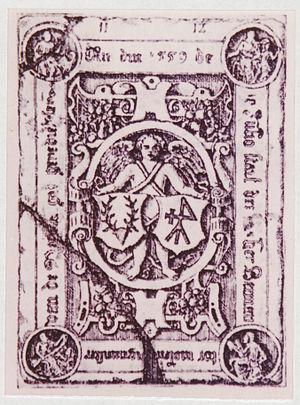
Pierre Tombale de Herman thor Moelen (1505-1559) en l’église Oude Kerk d'Amsterdam. Riche marchand, fondateur de la famille von zur Mühlen dans les Etas Baltes.
La famille von zur Mühlen est une famille noble germano-balte. Elle donna diverses branches : celles de chevaliers de Livonie, de Courlande, d'Estonie et de Oesel.